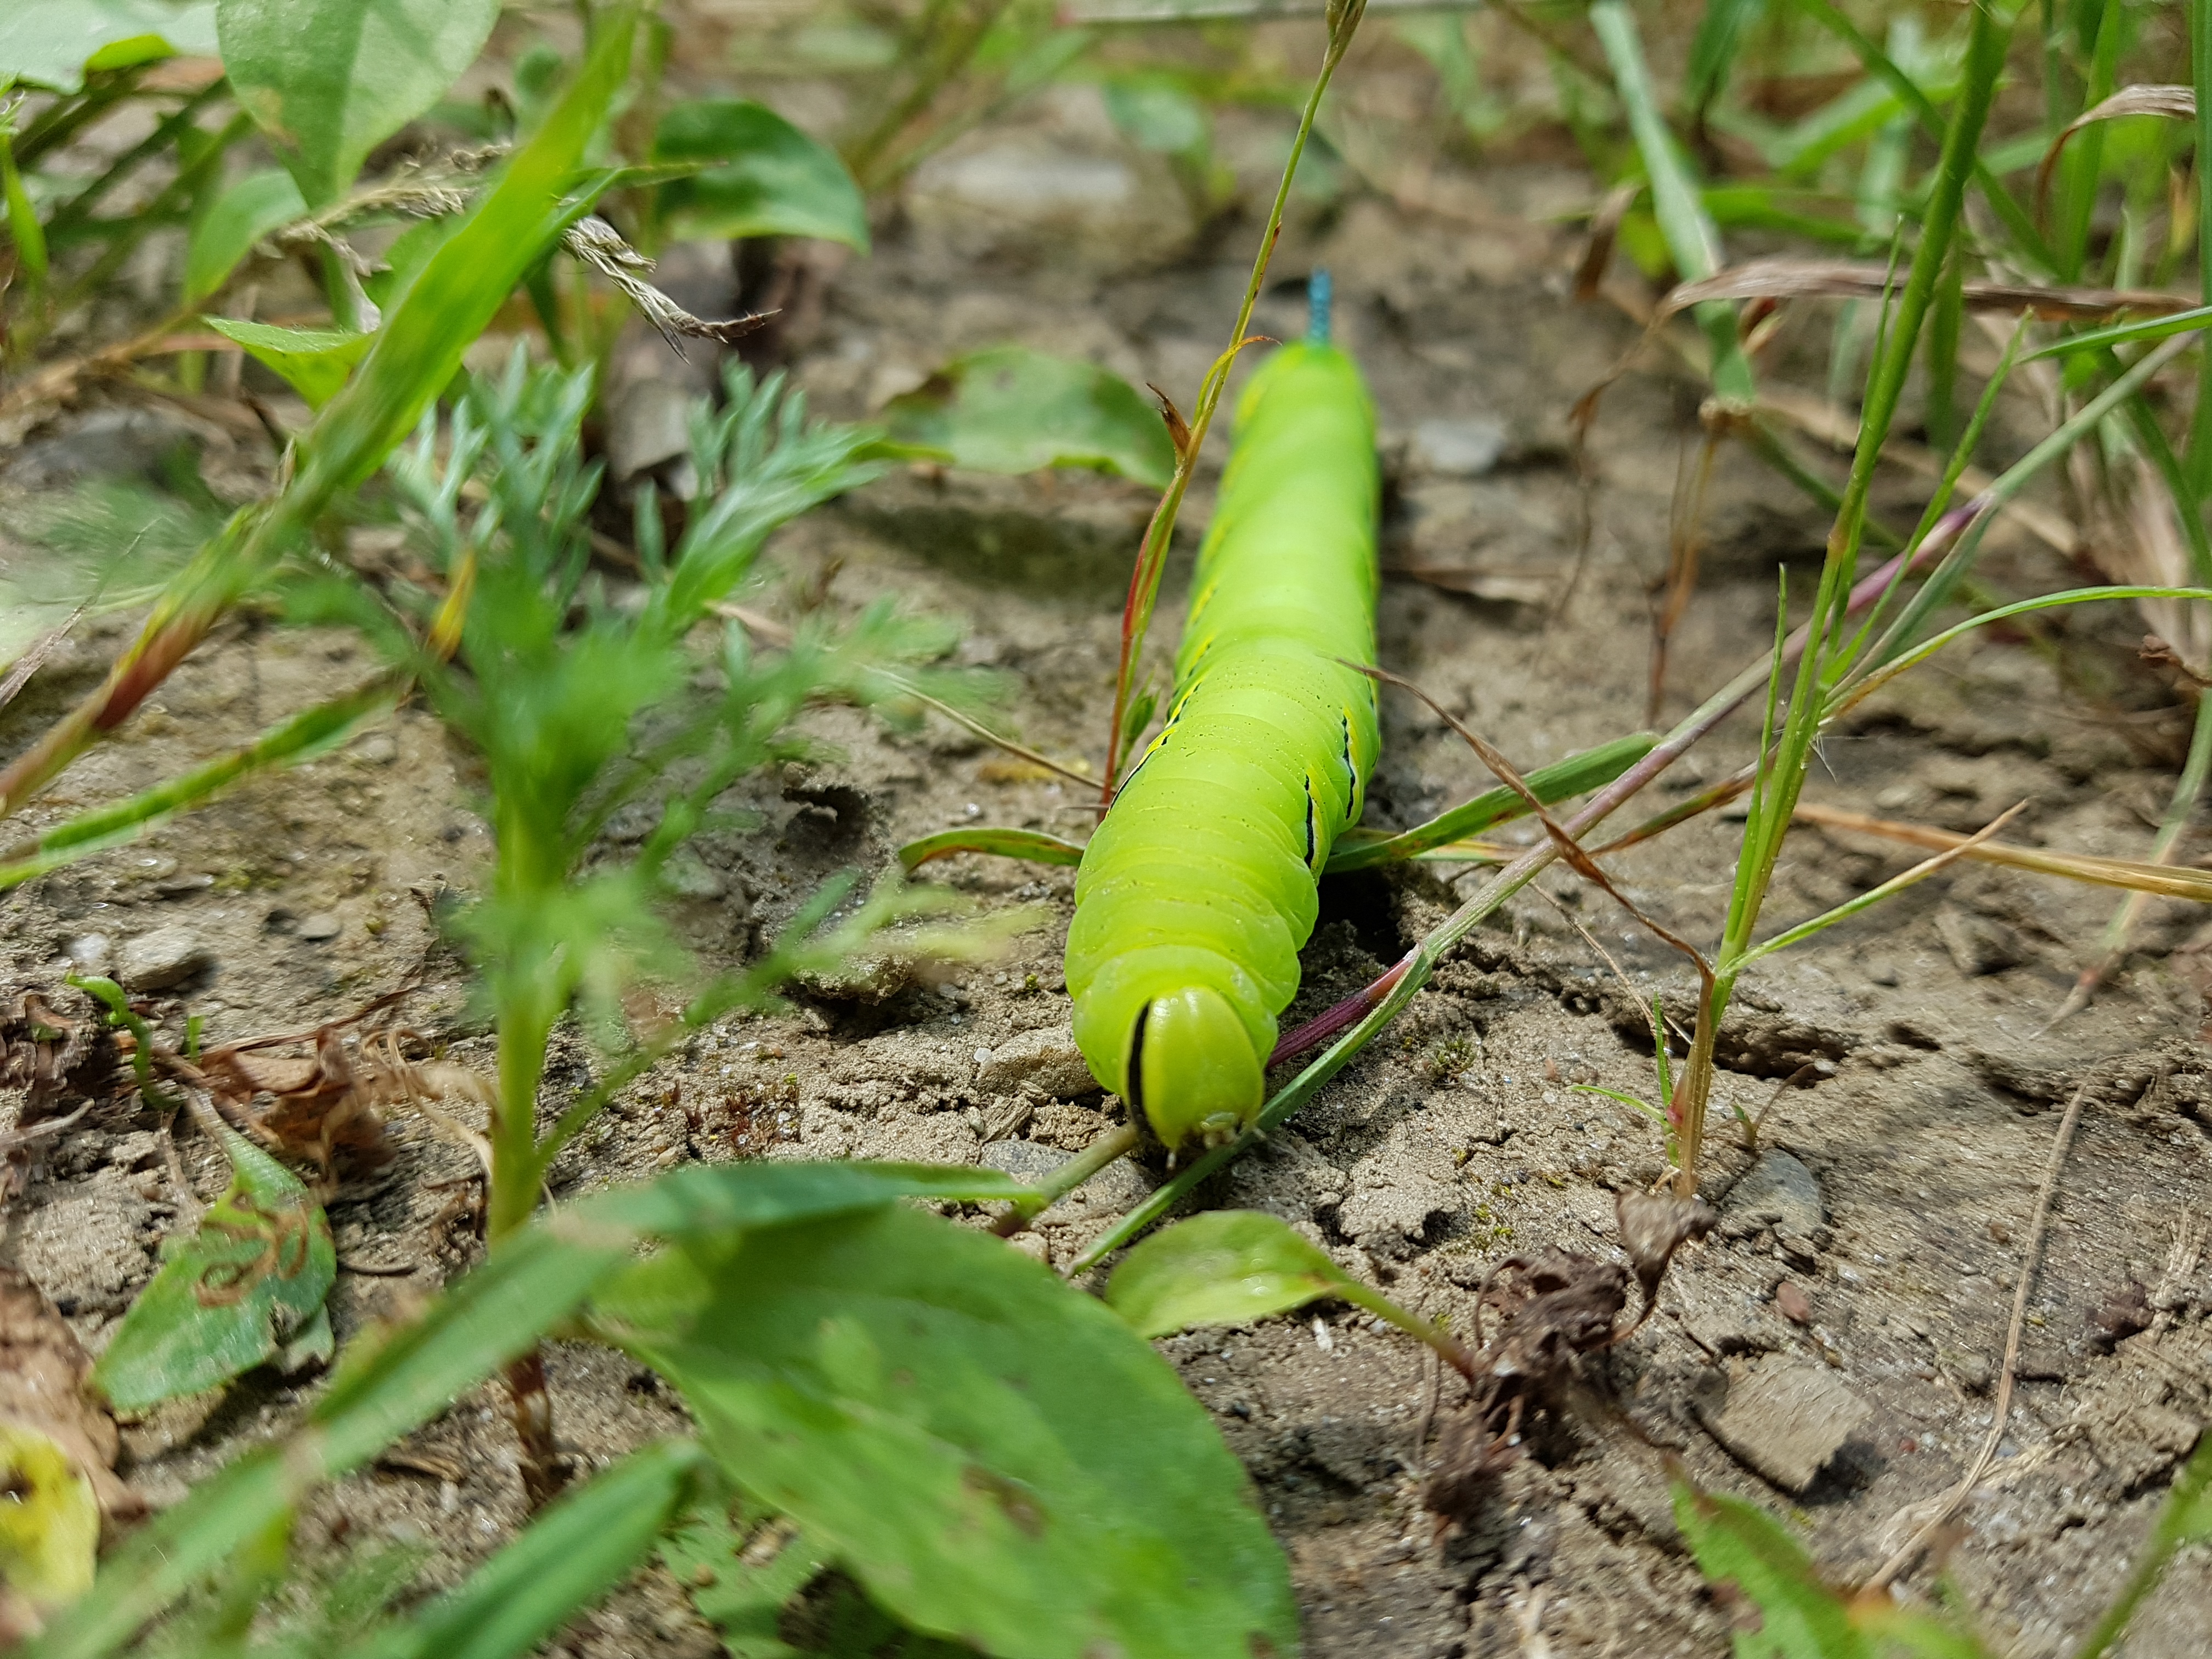
caterpillar, moth, green, insect, ground, grass, pollinator, plant, arthropod, leaf, moths and butterflies, larva, terrestrial plant, flowering plant, invertebrate, soil, flower, parasite, vegetable, wildlife